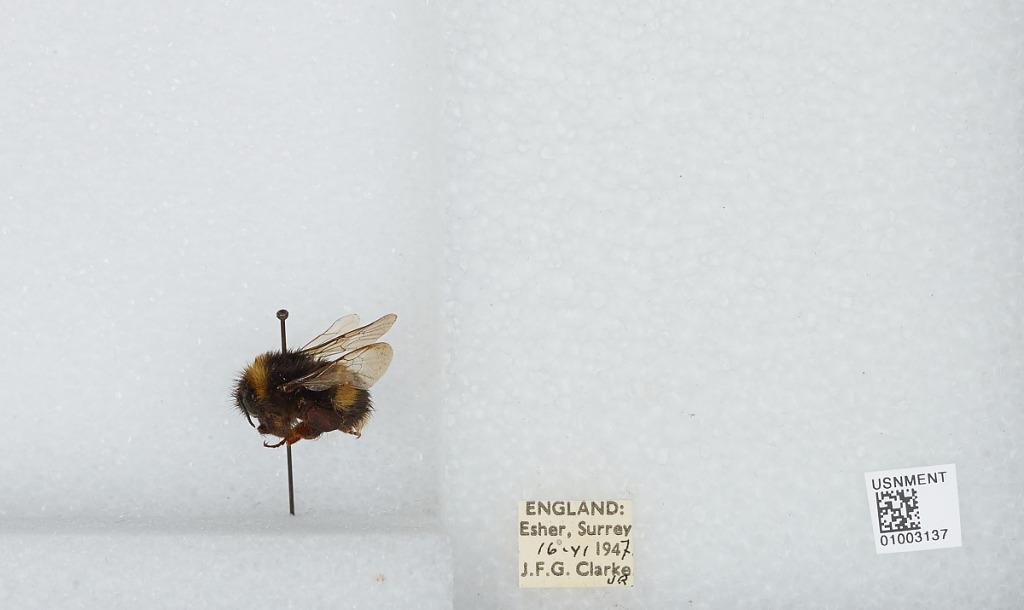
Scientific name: Bombus (Bombus) lucorum (Linnaeus)
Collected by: J. Clarke Jr.
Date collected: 1947-6-16
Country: United Kingdom
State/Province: England
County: Surrey
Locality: Esher
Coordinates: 51.3692, -0.365